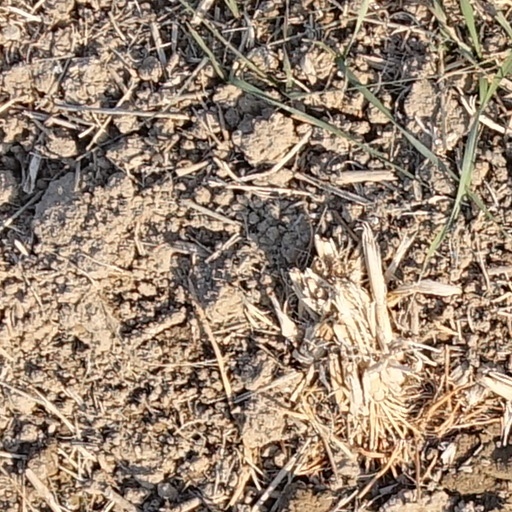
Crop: wheat